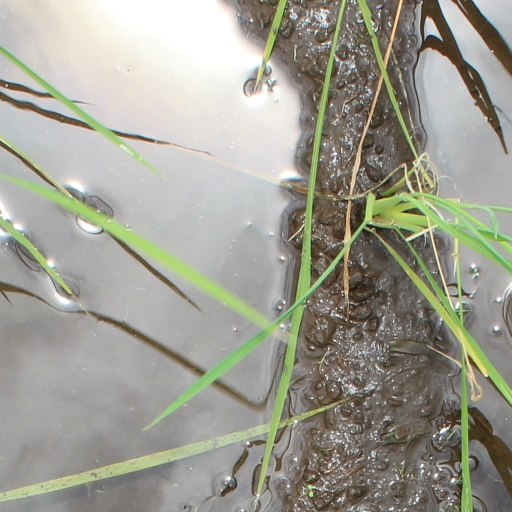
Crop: rice